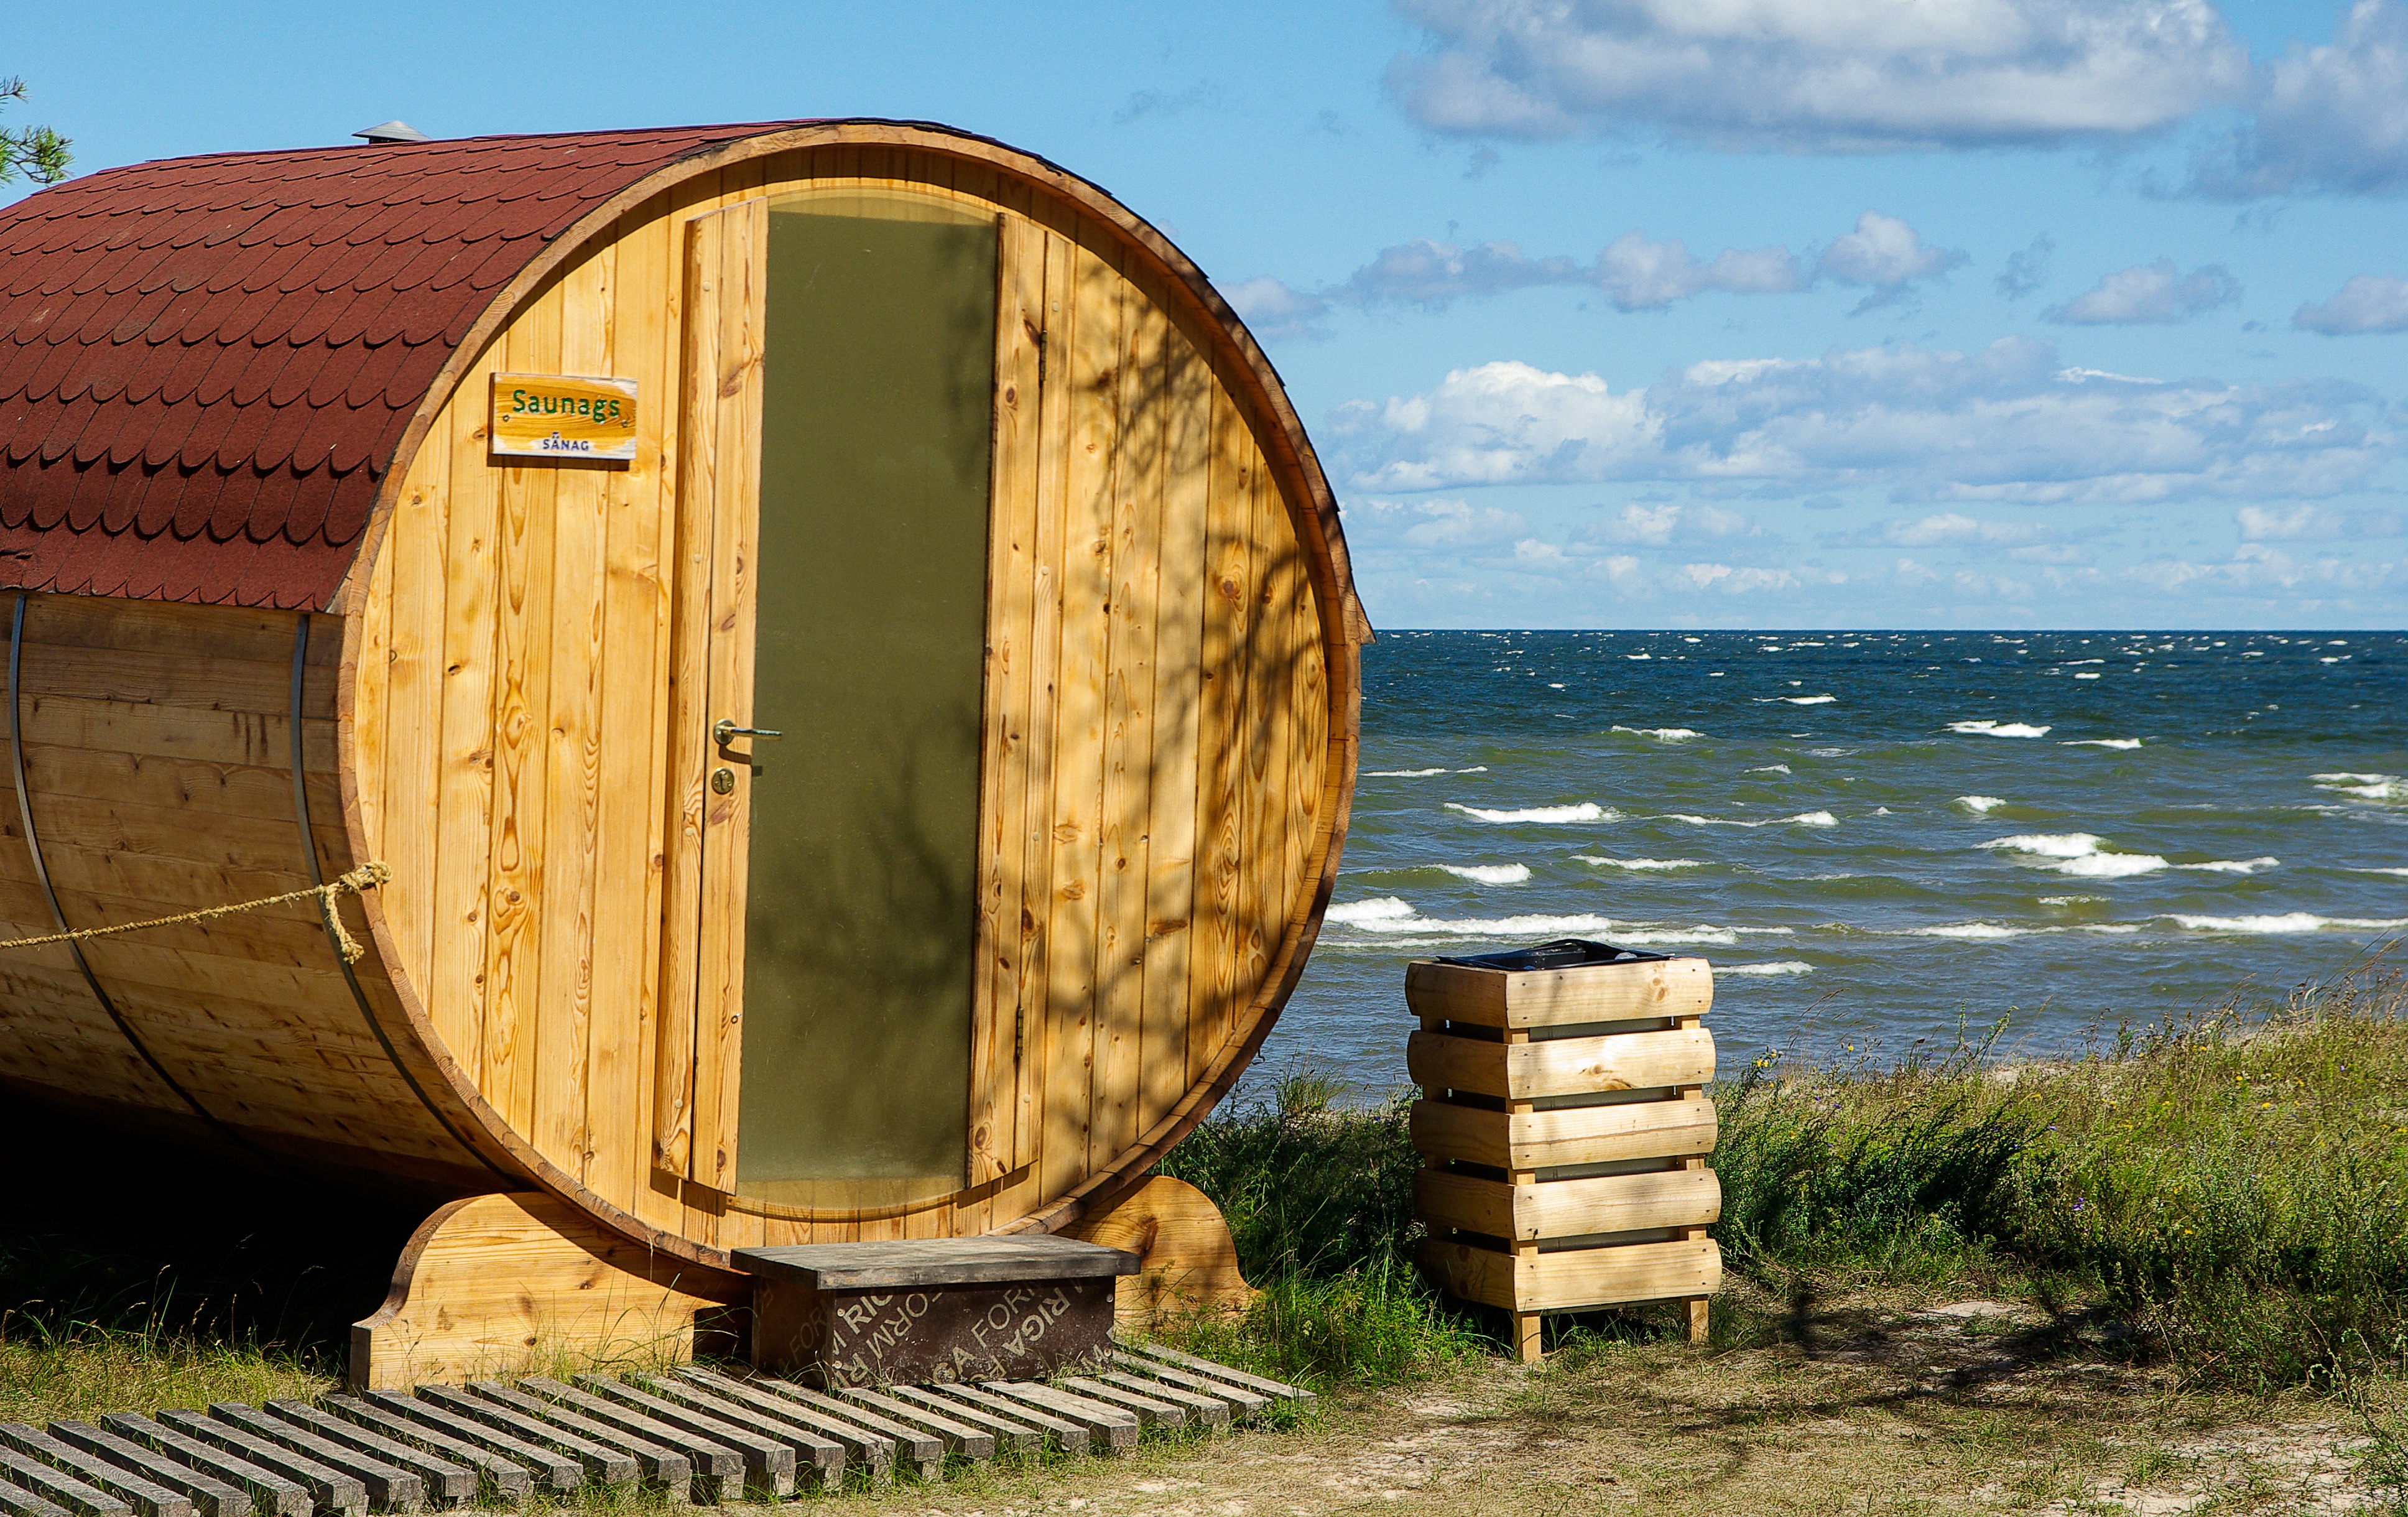
beach, sea, wood, hut, vehicle, barrel, estonia, baltic sea, sauna, man made object